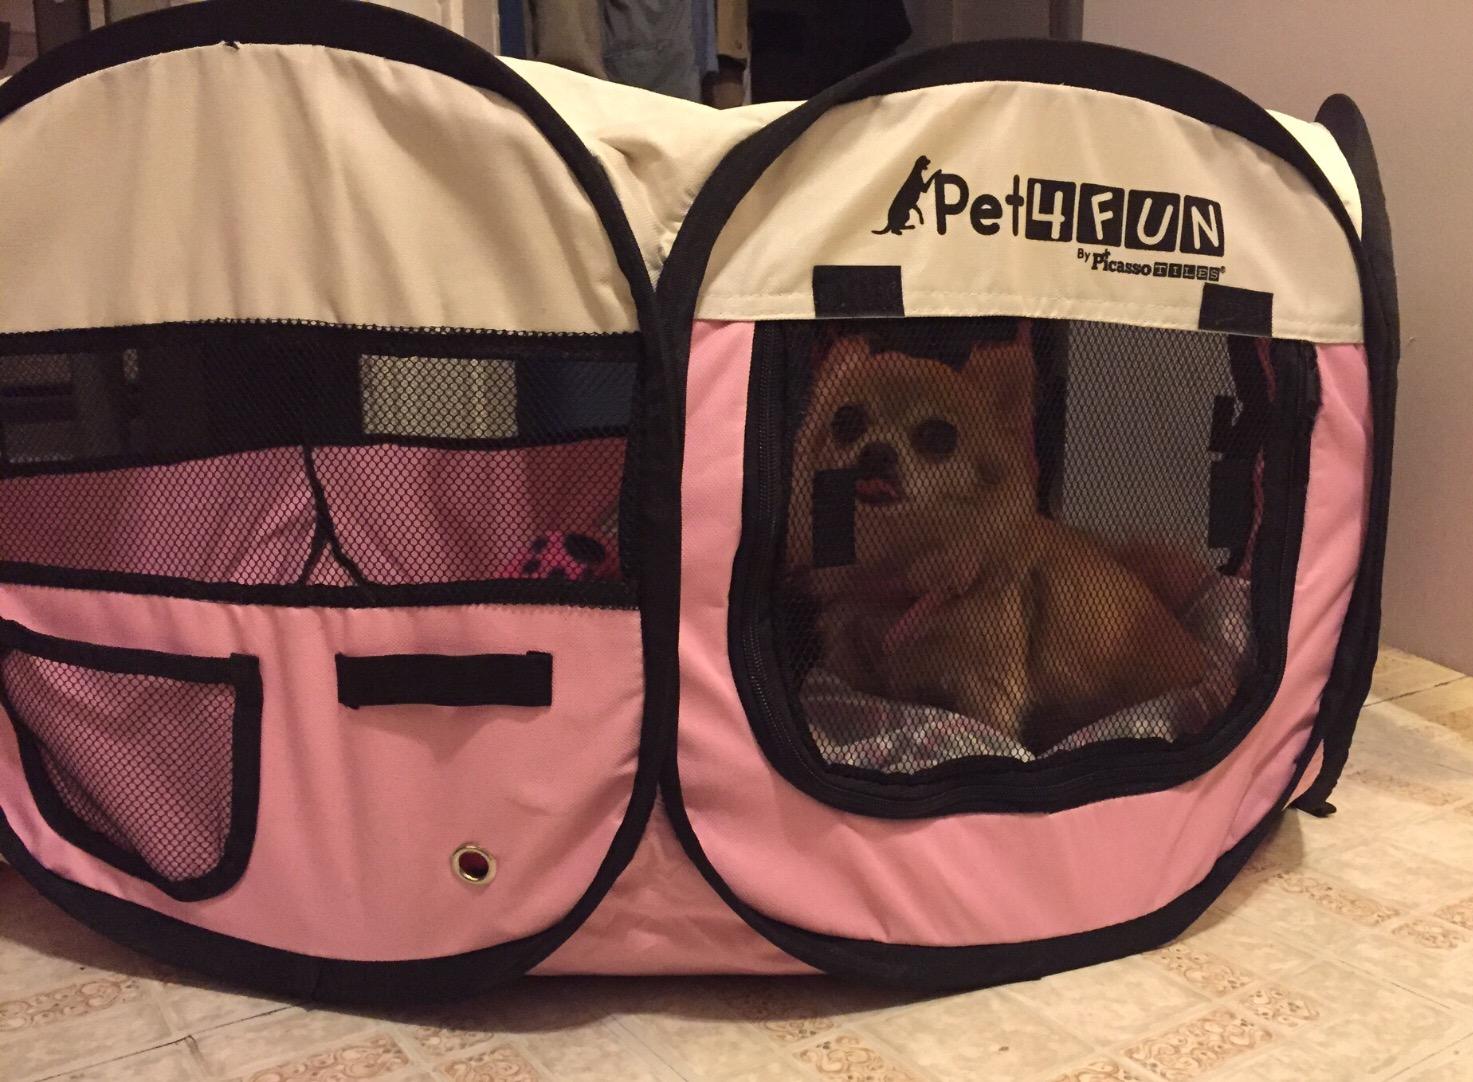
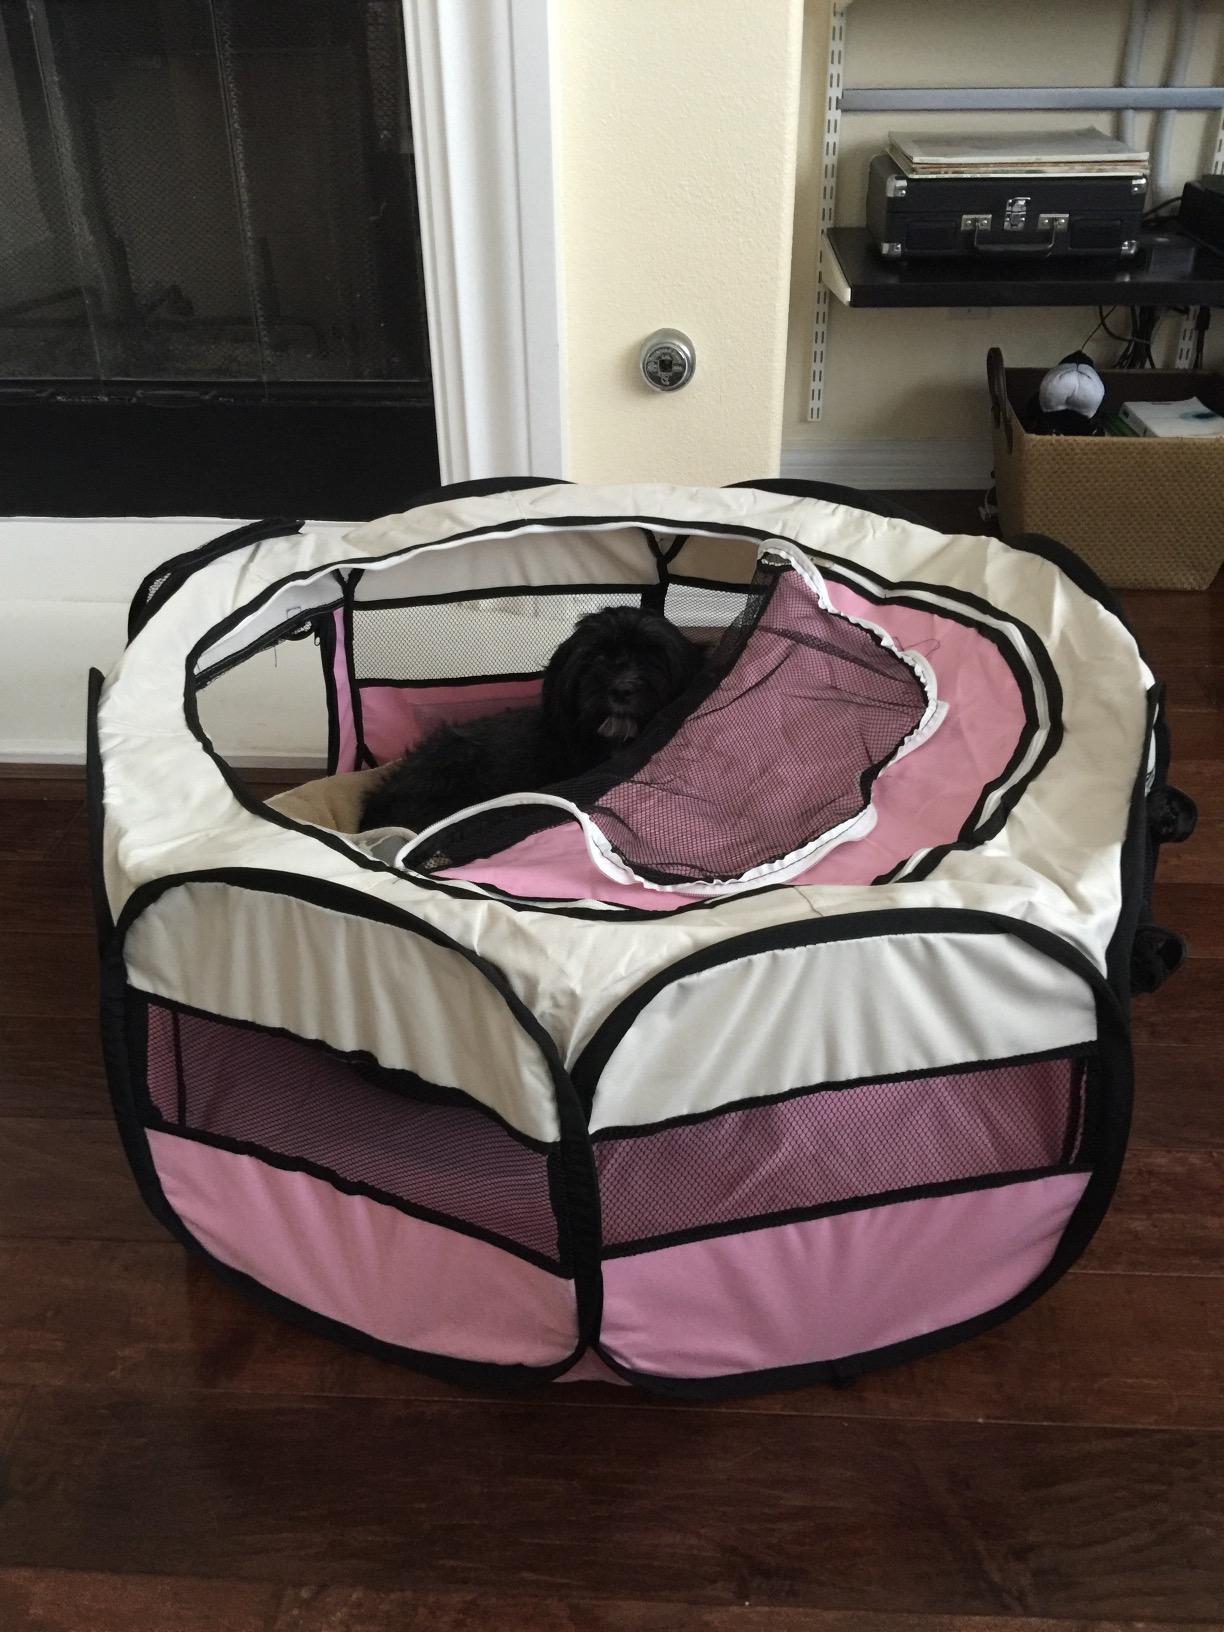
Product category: items_kennel
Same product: yes